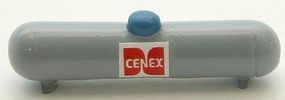
Scenic Details-759 : HO
Large Tank Propane - Skelgas
Brand: Walthers
Category: Arts & Entertainment > Hobbies & Creative Arts > Model Making > Model Train Accessories